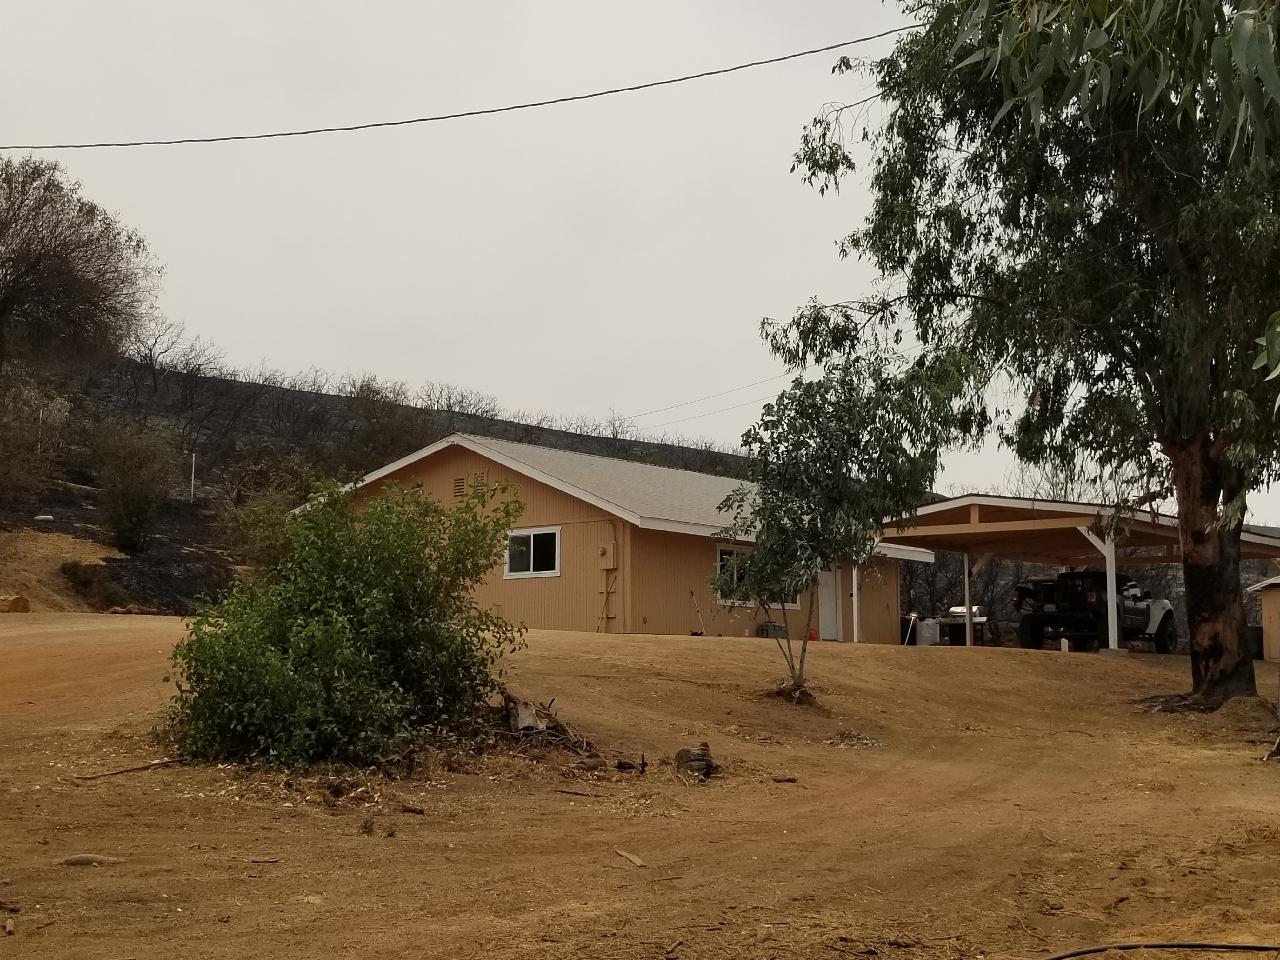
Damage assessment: inaccessible